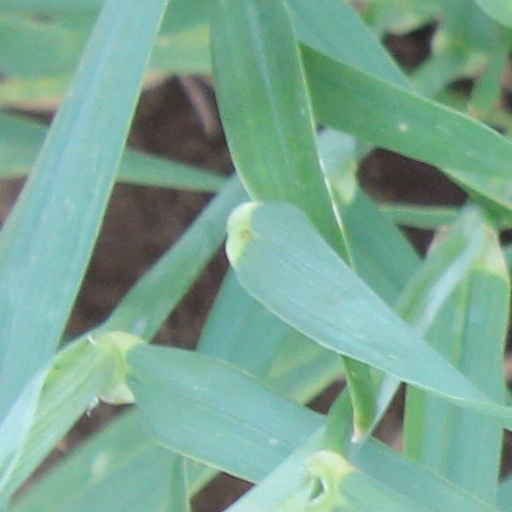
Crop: wheat